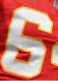
Number: 6